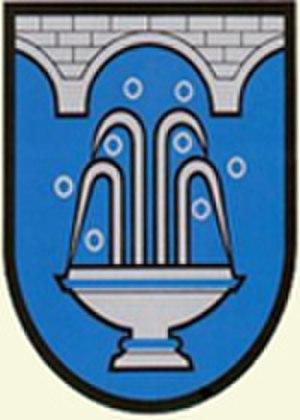
Bad Sauerbrunn est une commune d'Autriche, dans le Burgenland. Elle fait partie du district de Mattersburg.